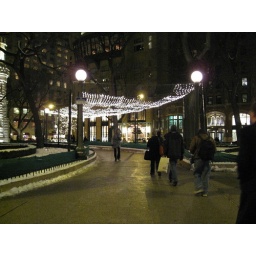
near the old water tower